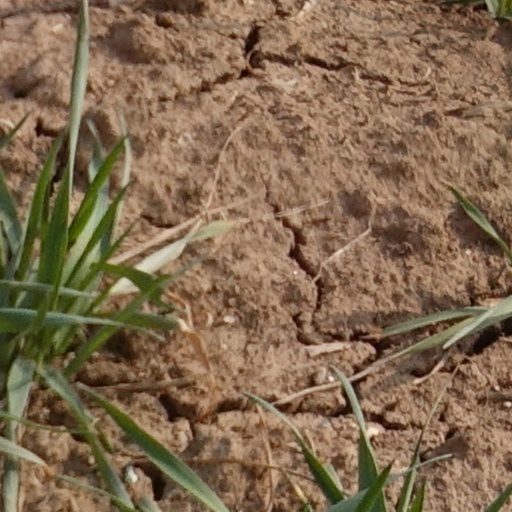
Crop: wheat